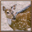
Label: deer